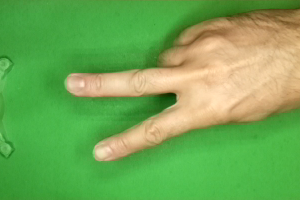
Label: scissors